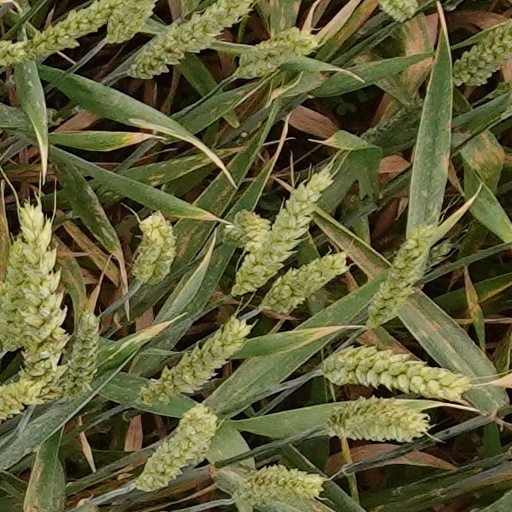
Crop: wheat